Big Show

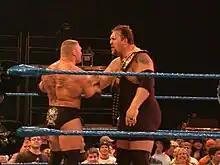
Big Show as United States Champion in the ring with Brock Lesnar in February 2004

At No Mercy on October 19, Big Show defeated Eddie Guerrero for the WWE United States Championship. He was a part of Lesnar's team at Survivor Series on November 16, but was eliminated by John Cena. He was the last man eliminated by Chris Benoit at the Royal Rumble on January 25, 2004 and failed to win a triple threat match for a WWE Championship match at WrestleMania XX at No Way Out on February 15. At WrestleMania on March 14, Big Show lost the United States Championship to Cena.